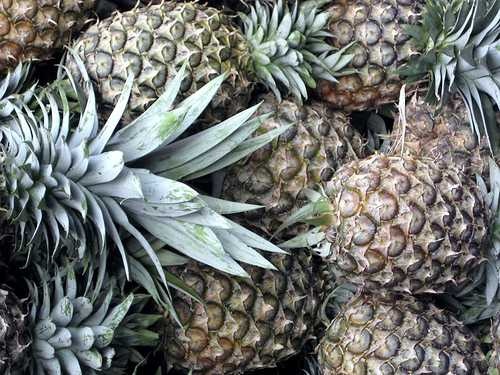
Label: Pineapple